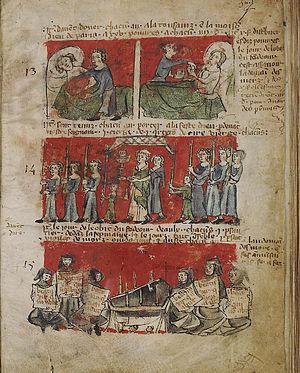
Livre des statuts du collège de Hubant à Paris ( 1346-1541)
Le collège de Hubant, aussi appelé collège Ave Maria est un collège de l'ancienne université de Paris.